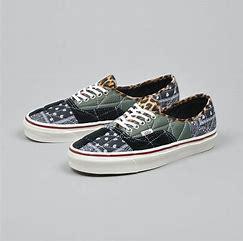
Brand: Vans
Model: Anaheim Factory Authentic 44 DX